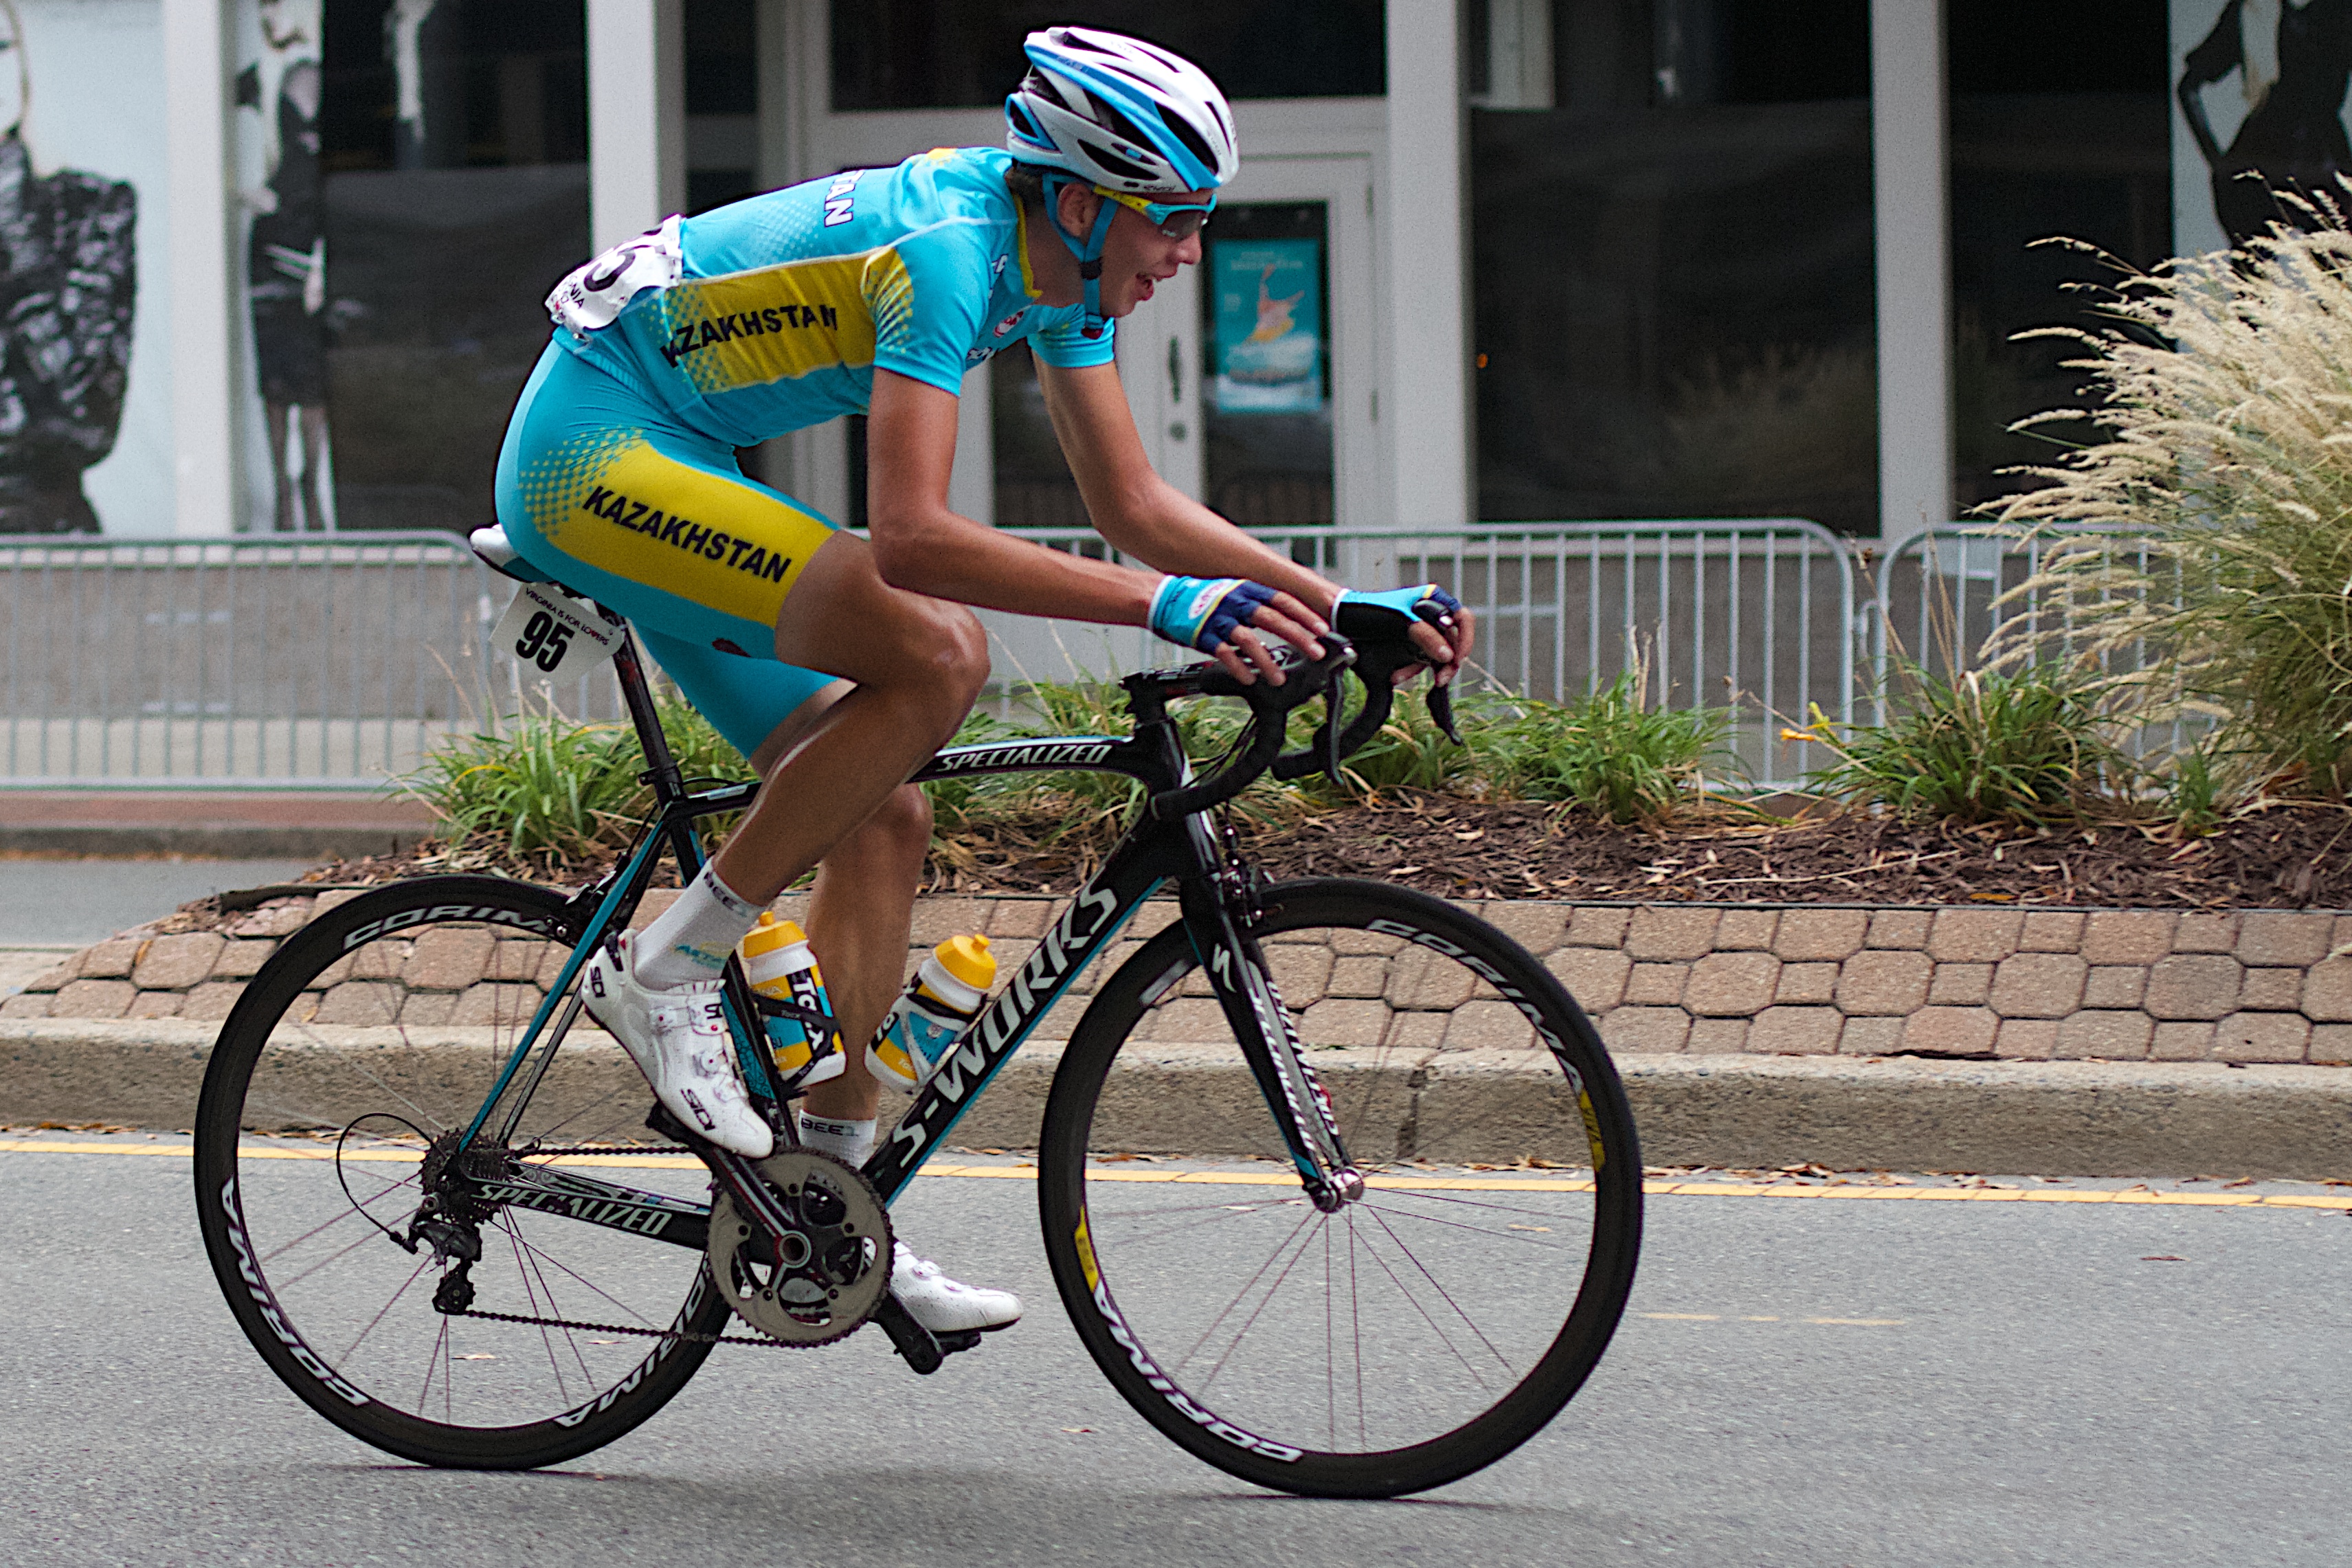
bicycle, recreation, vehicle, sports equipment, cycling, race, sports, racing, 2015365, vcubrb, road cycling, outdoor recreation, cycle sport, cyclo cross bicycle, cyclo cross, bicycle racing, road bicycle, endurance sports, racing bicycle, hybrid bicycle, road bicycle racing, duathlon, keirin